Battle of Amiens (1870)

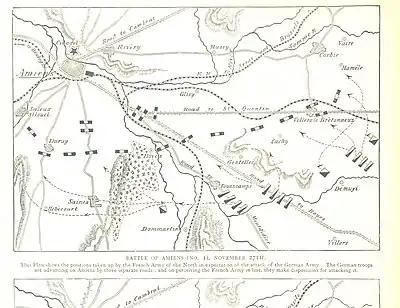
The Prussians deploy to attack the French positions between Dury (identified as "Duruy" at left) and Villers-Bretonneux (at right).

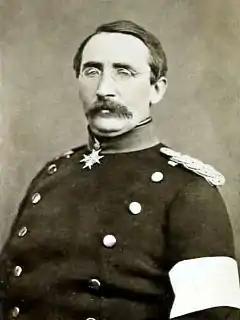
August Karl von Goeben

The battle began on the morning of 27 November 1870 when the Prussian VIII Corps began an artillery bombardment of the French positions. Fighting quickly spread along the entire line.